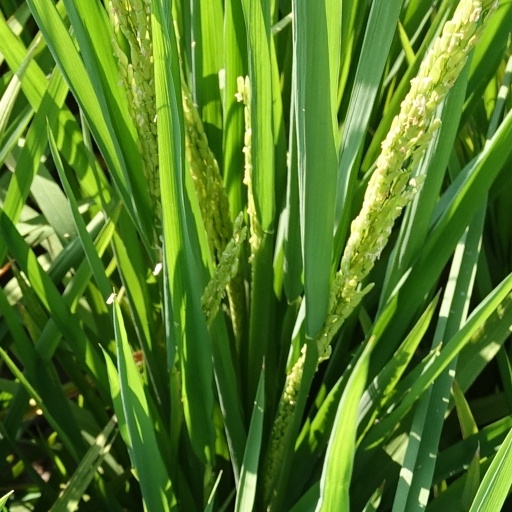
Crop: rice